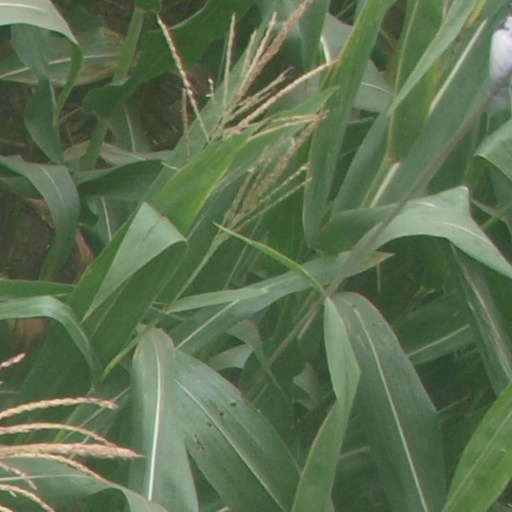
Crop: maize; corn